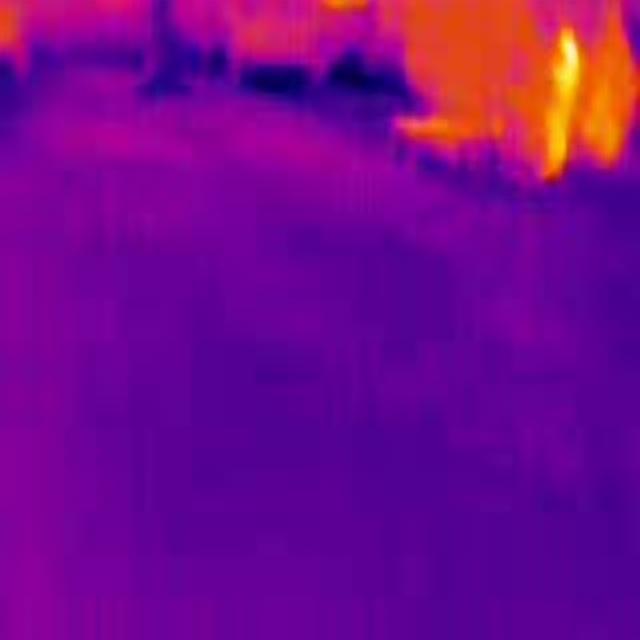
Detected objects:
label: person